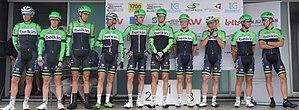
Reportage photographique réalisé le mercredi 24 septembre à l'occasion du départ et du début de la course du Circuit du Houtland 2014 à Lichtervelde, Belgique.
La saison 2014 de l'équipe cycliste Belkin est la dix-neuvième de cette équipe.